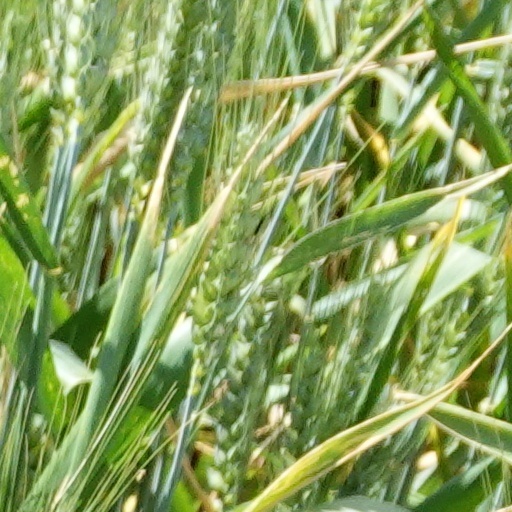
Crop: wheat